Sir David Foulis, 1st Baronet

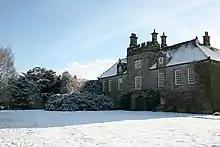
Foulis bought Ingleby Manor in 1608

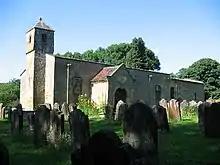
Foulis was buried at Ingleby Greenhow

King James sent Foulis to Sir Robert Cecil after he received news of the death of Queen Elizabeth I from Sir Robert Carey. Foulis came to England with King James in 1603; was knighted 13 May of that year; was created honorary M.A. at Oxford 30 August 1605; and was naturalised by act of parliament in April 1606. He obtained with Lord Sheffield and others in 1607 a patent for making alum in Yorkshire; purchased the manors of Ingleby and Battersby from Ralph, Lord Eure, in 1609; and was made a baronet of England 6 February 1619–20. He acted as cofferer to both Prince Henry and Prince Charles.